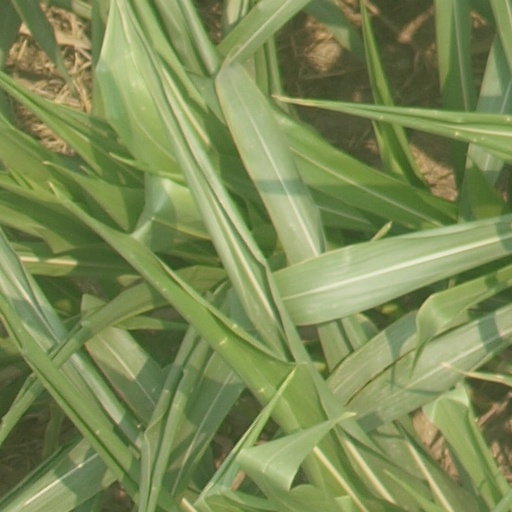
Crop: maize; corn